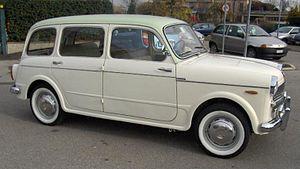
La Fiat 1100-103 fut présentée par le constructeur italien Fiat au Salon de Genève en mars 1953.